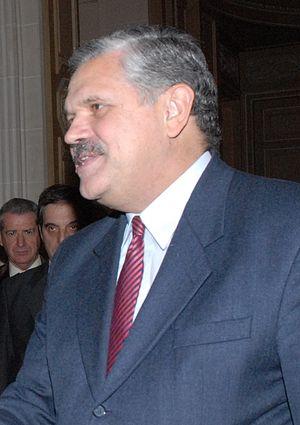
L'élection présidentielle argentine de 2003 a eu lieu le 27 avril 2003.